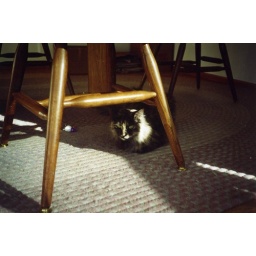
Jasmine under kitchen table